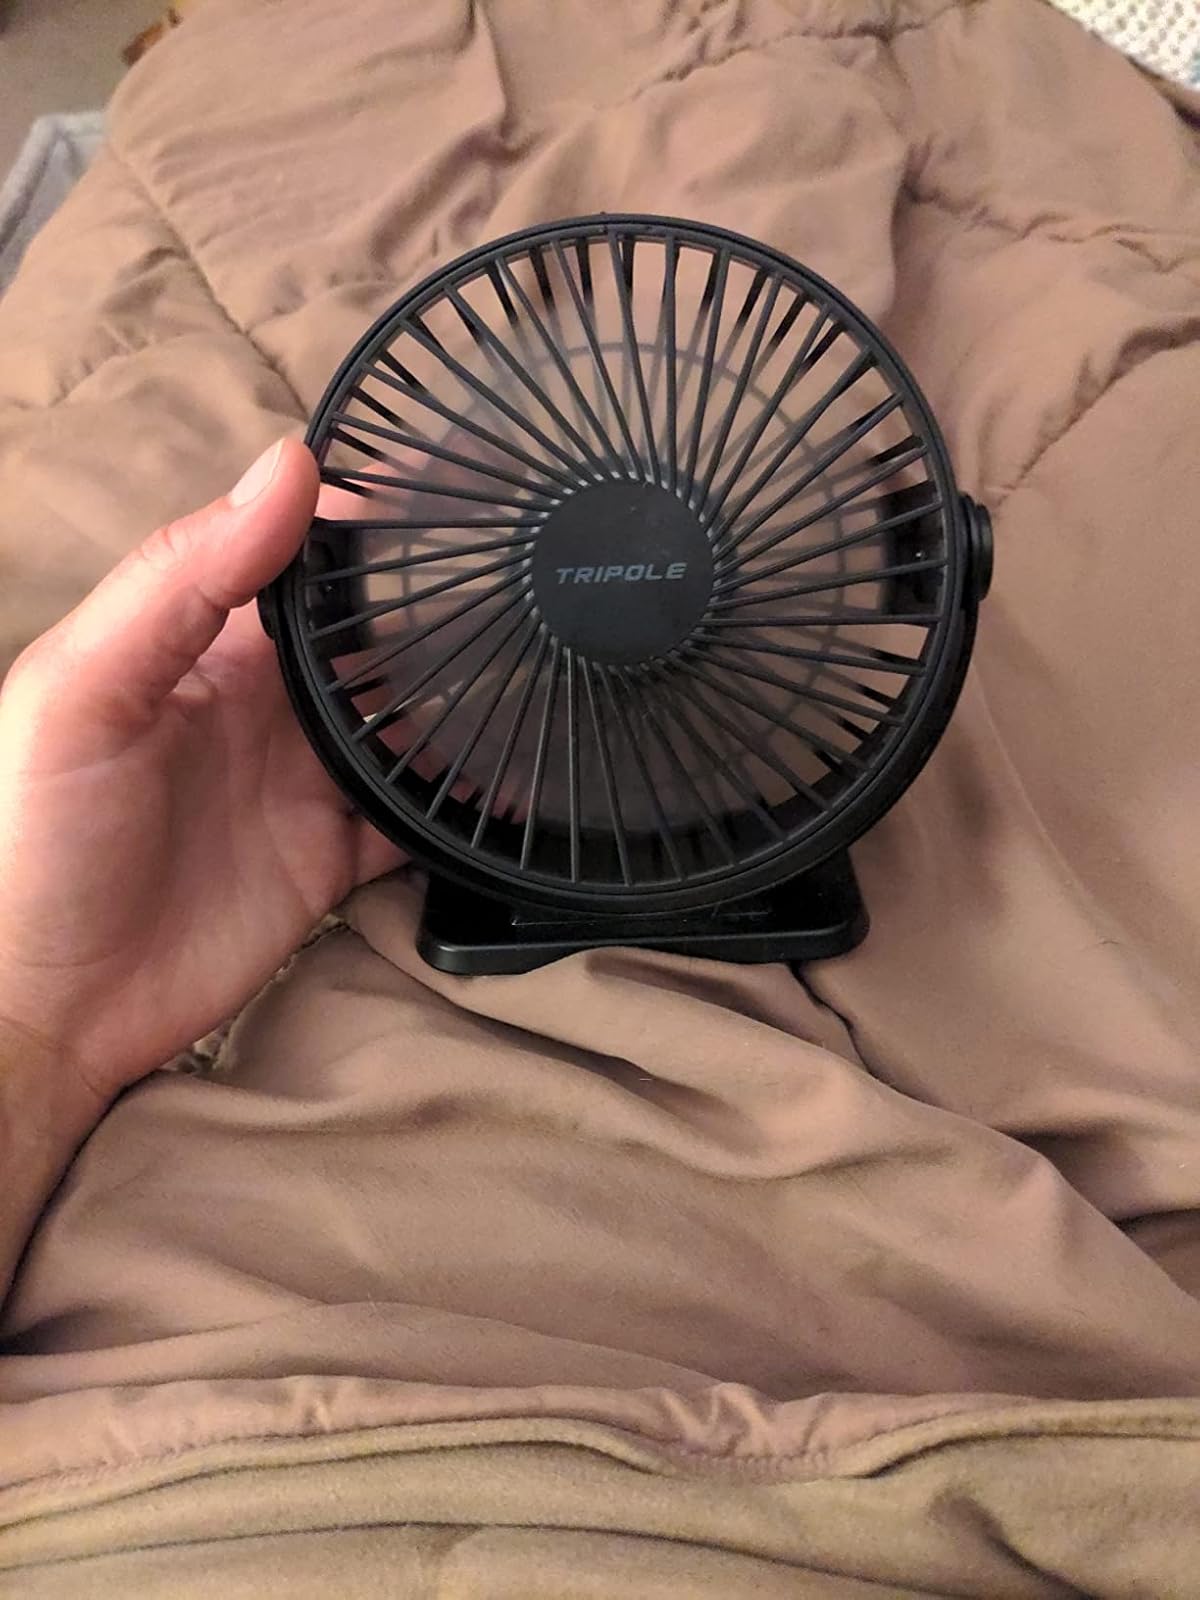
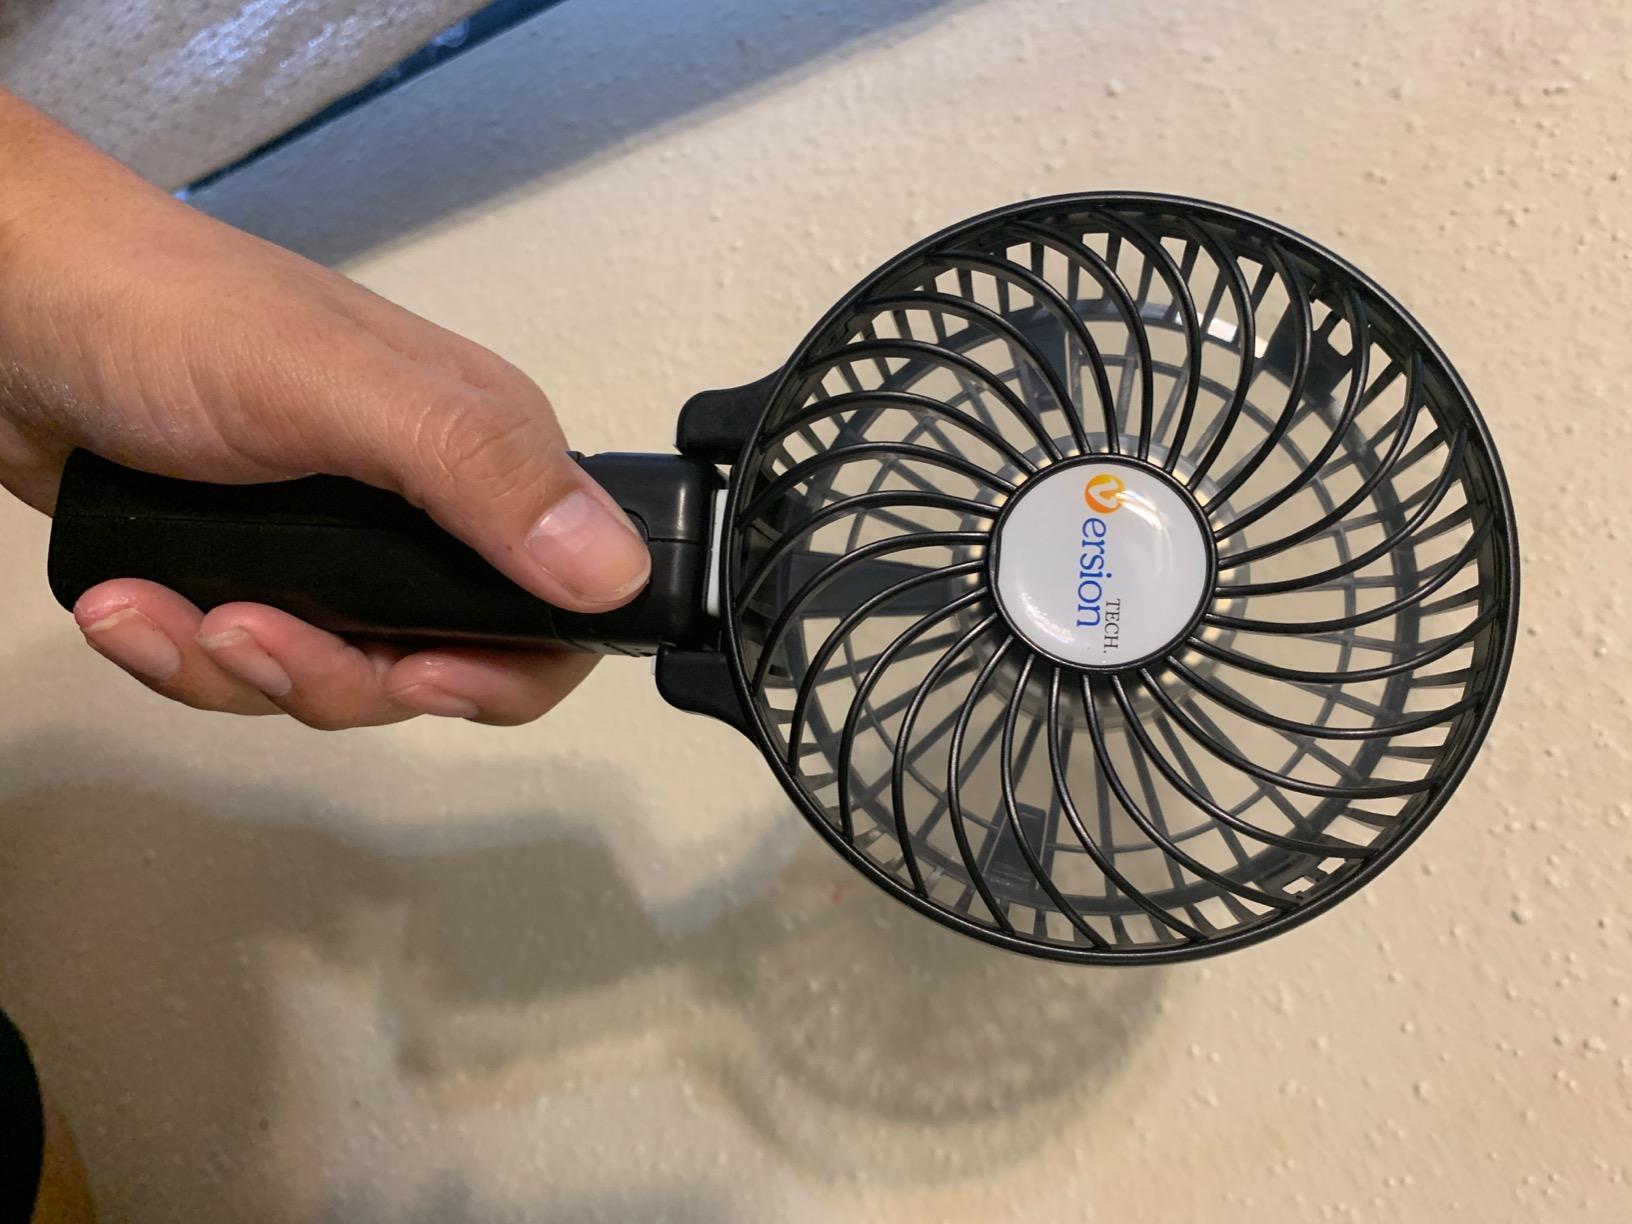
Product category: fan
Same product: no